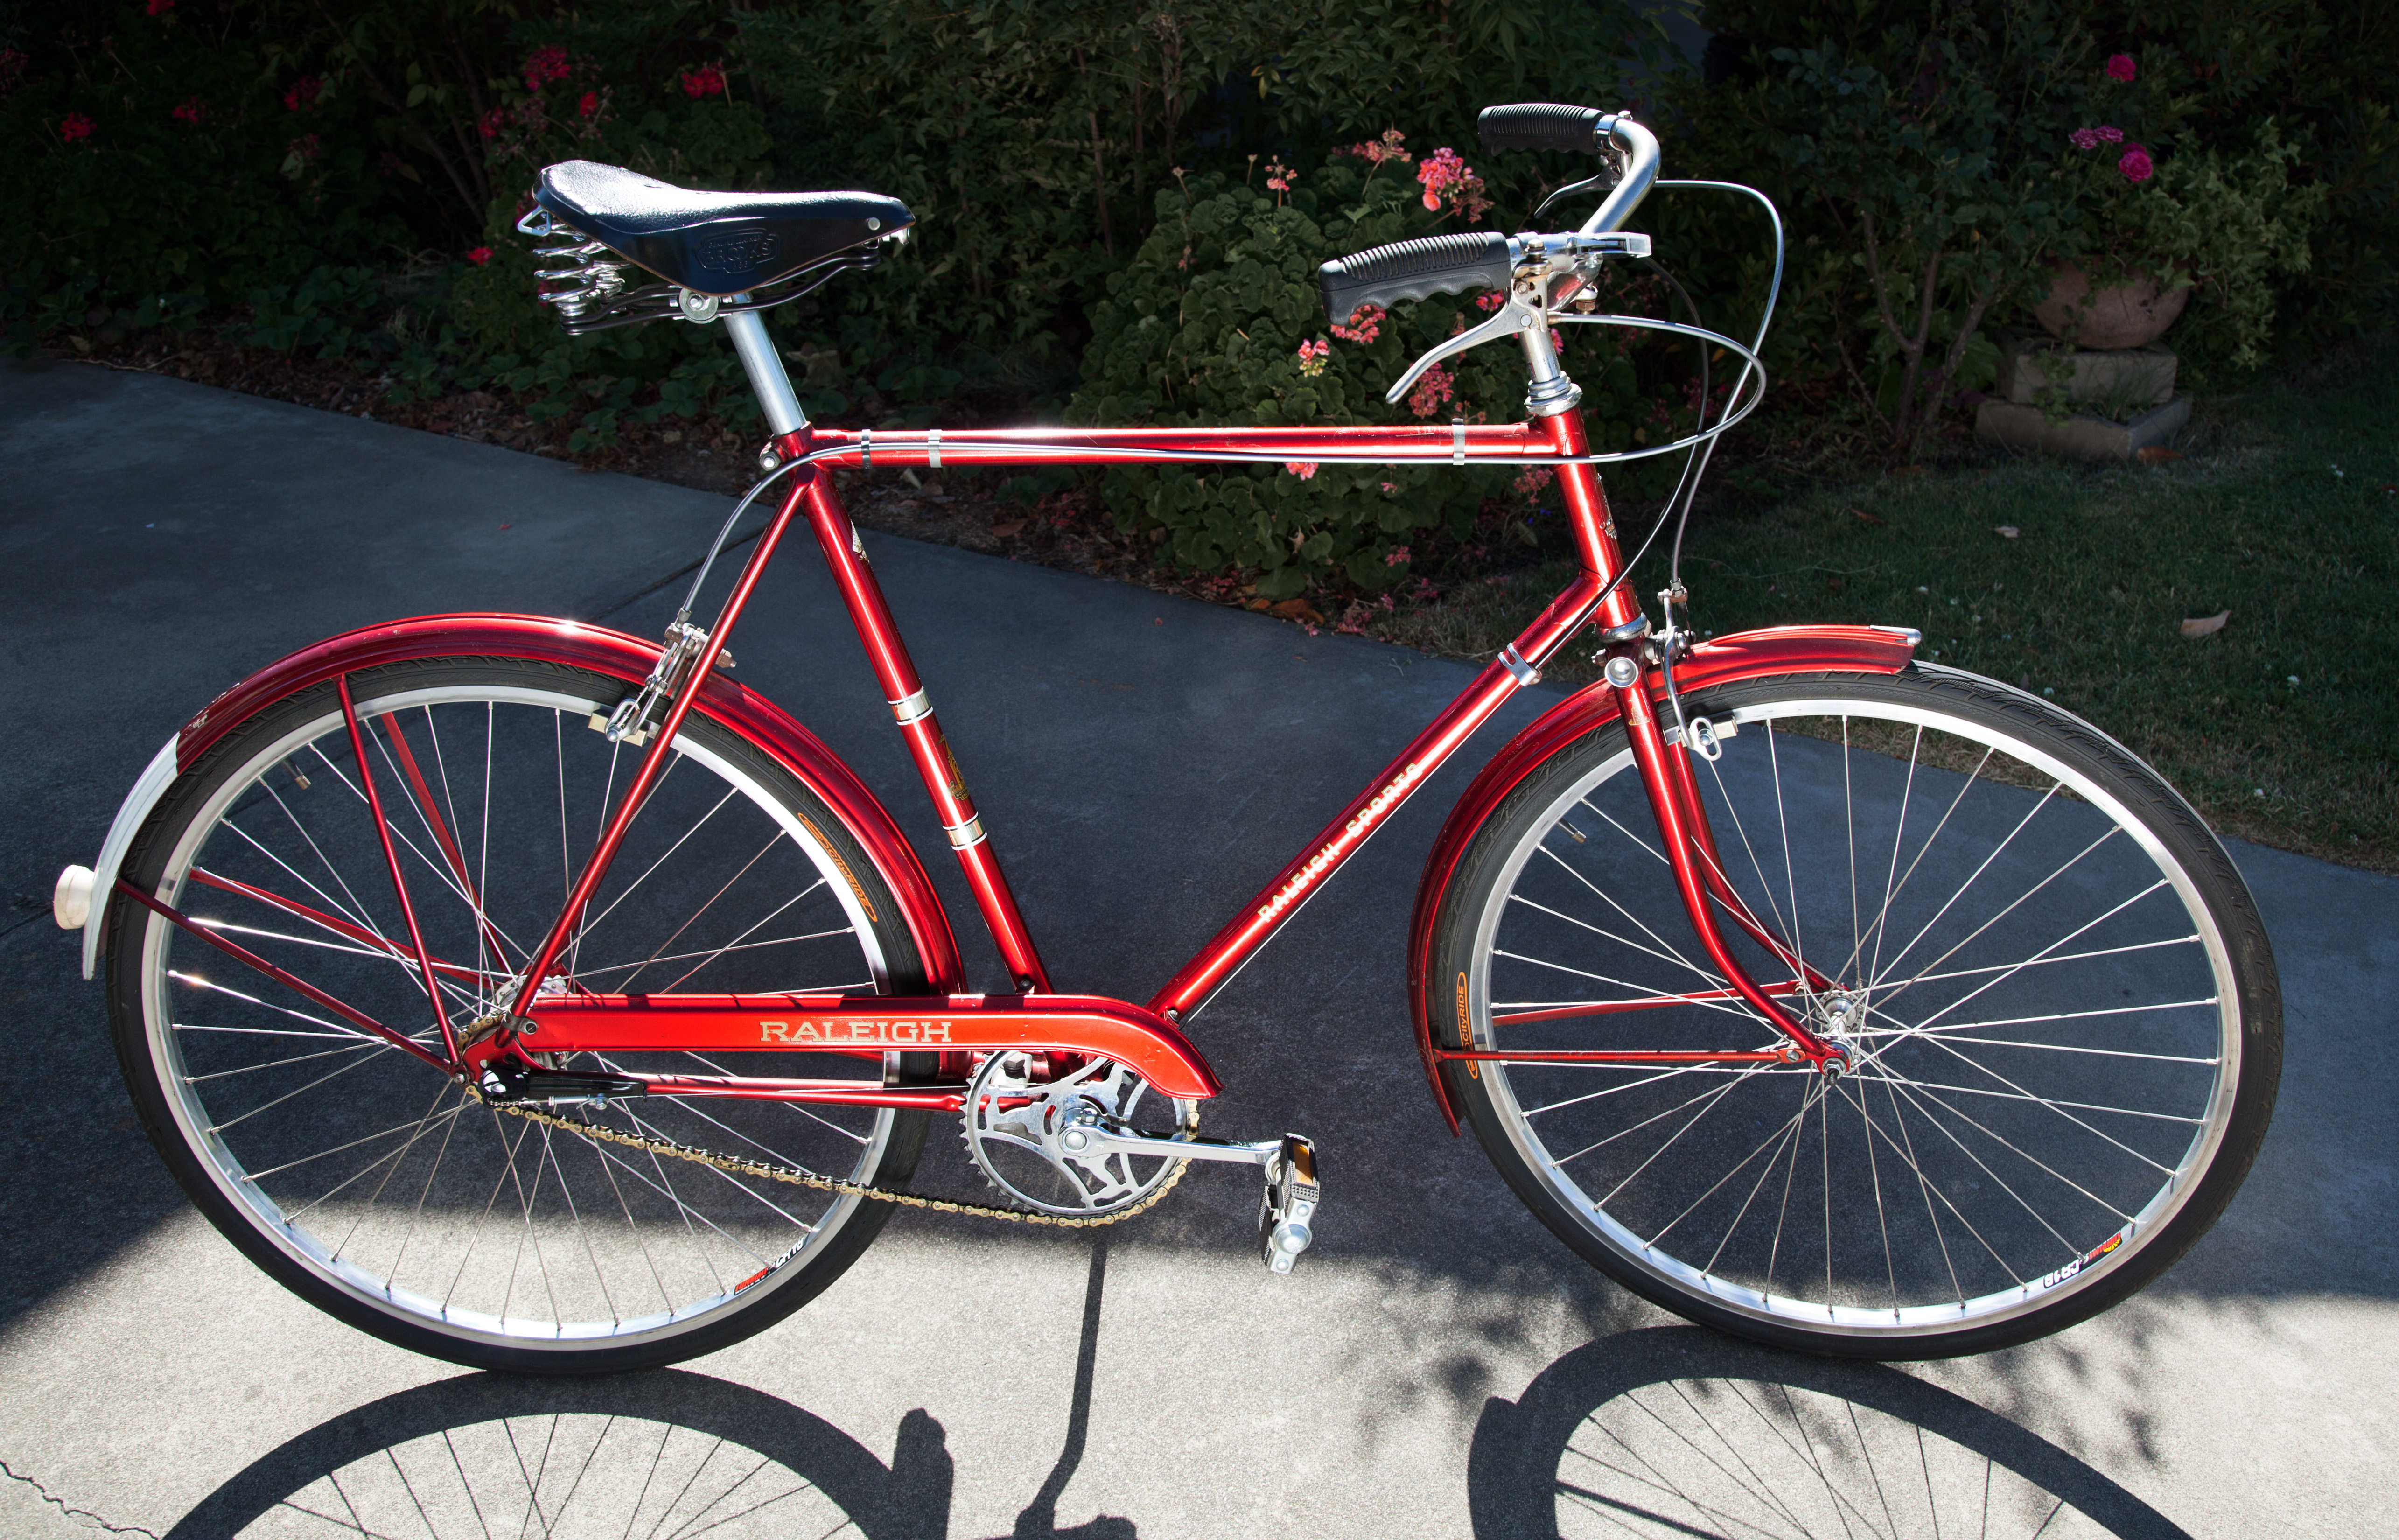
wheel, bicycle, red, vehicle, sports equipment, mountain bike, raleigh, 3speed, 3spd, raleighsports, bicycle frame, bicycle wheel, road cycling, land vehicle, cyclo cross bicycle, road bicycle, racing bicycle, hybrid bicycle